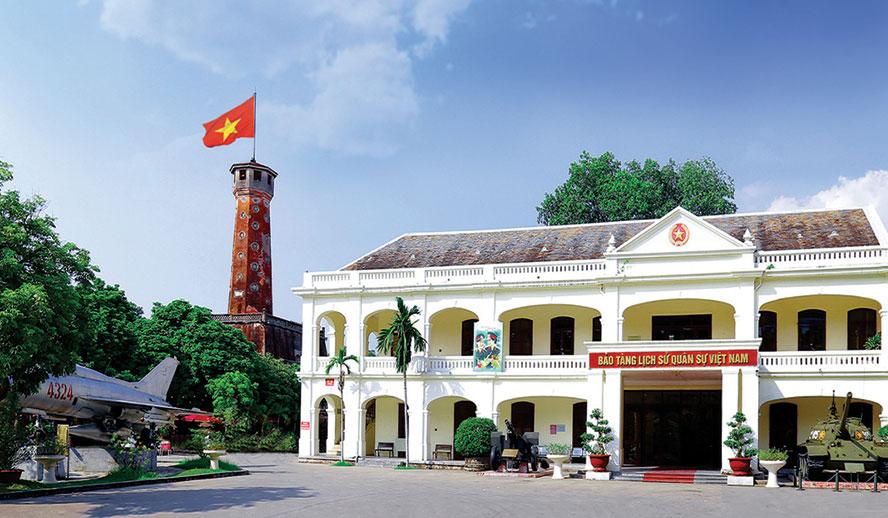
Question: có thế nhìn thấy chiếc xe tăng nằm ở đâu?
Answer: chiếc xe tăng nằm trên sân bên phải bậc thềm tòa nhà